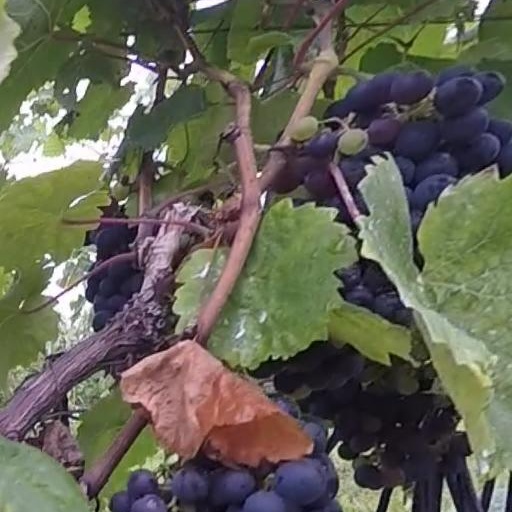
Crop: grape